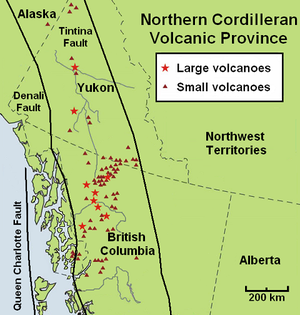
Voici une liste de volcans du Canada notables, classée en fonction de la province ou du territoire du Canada où se situe le volcan.